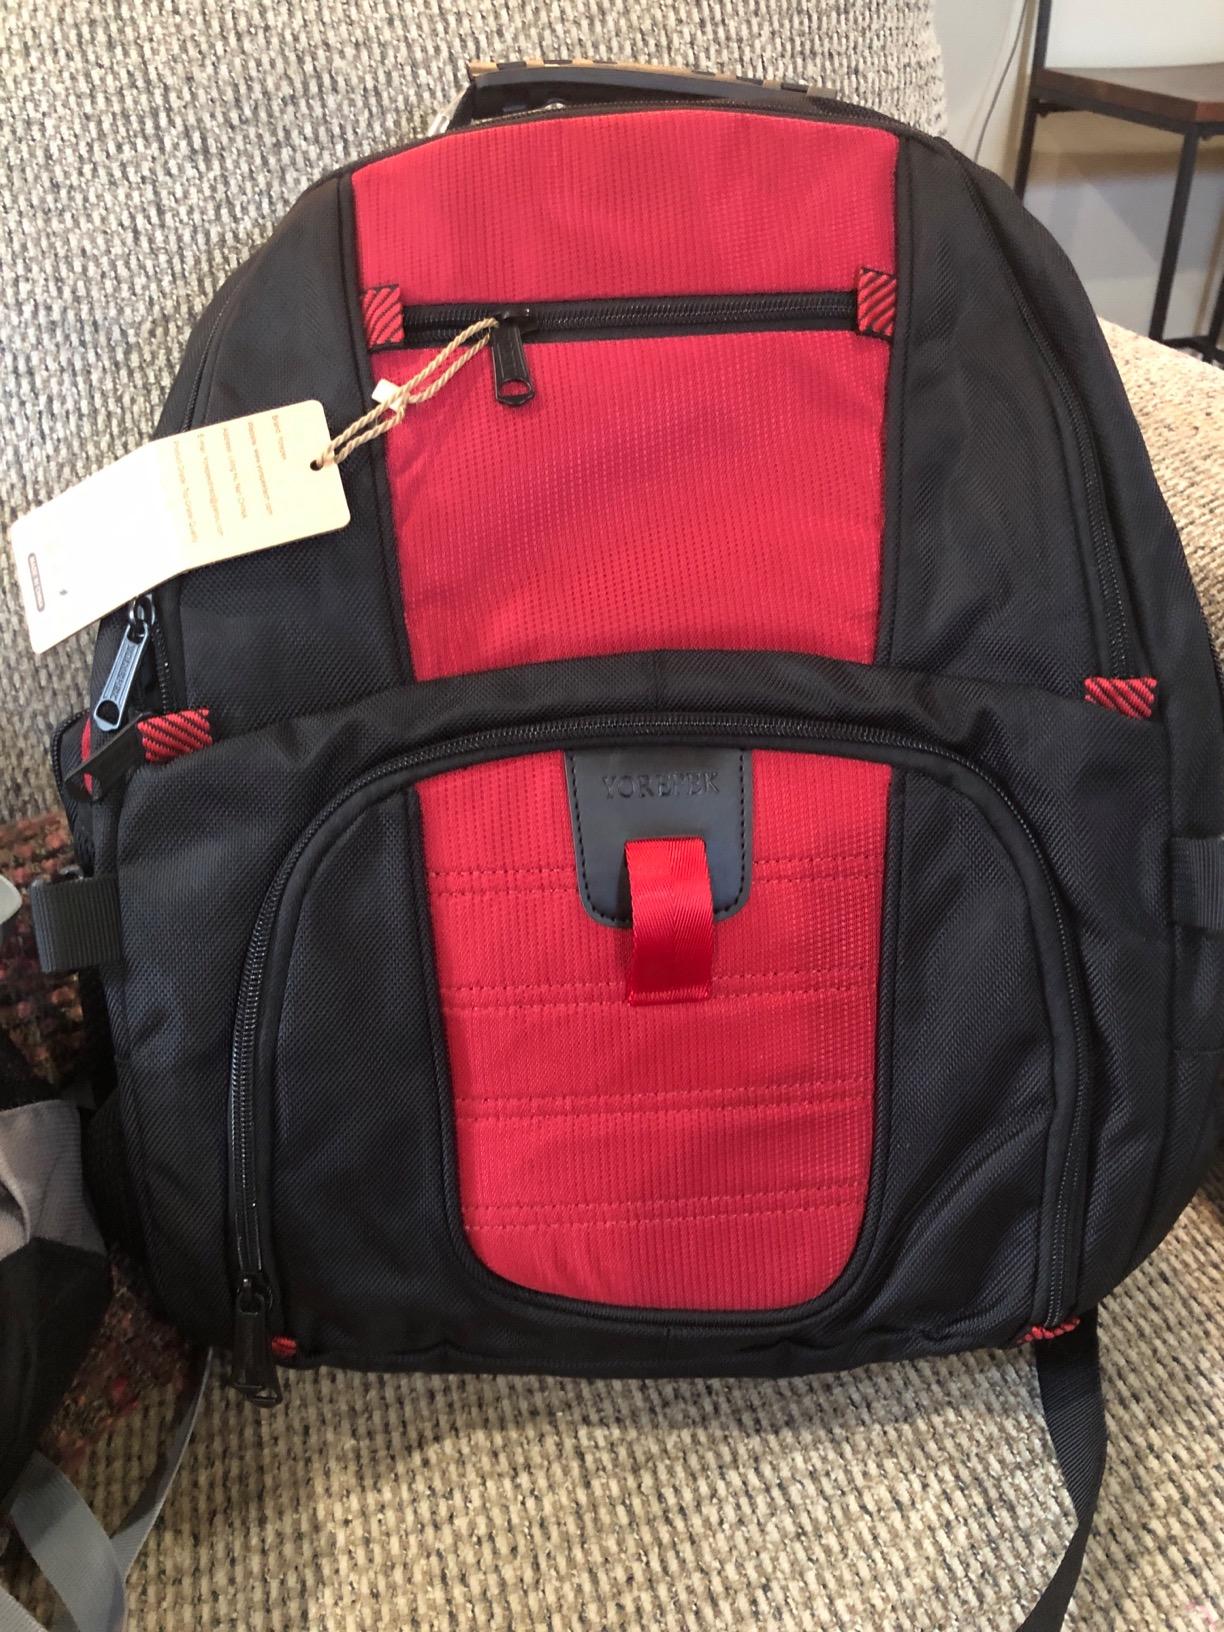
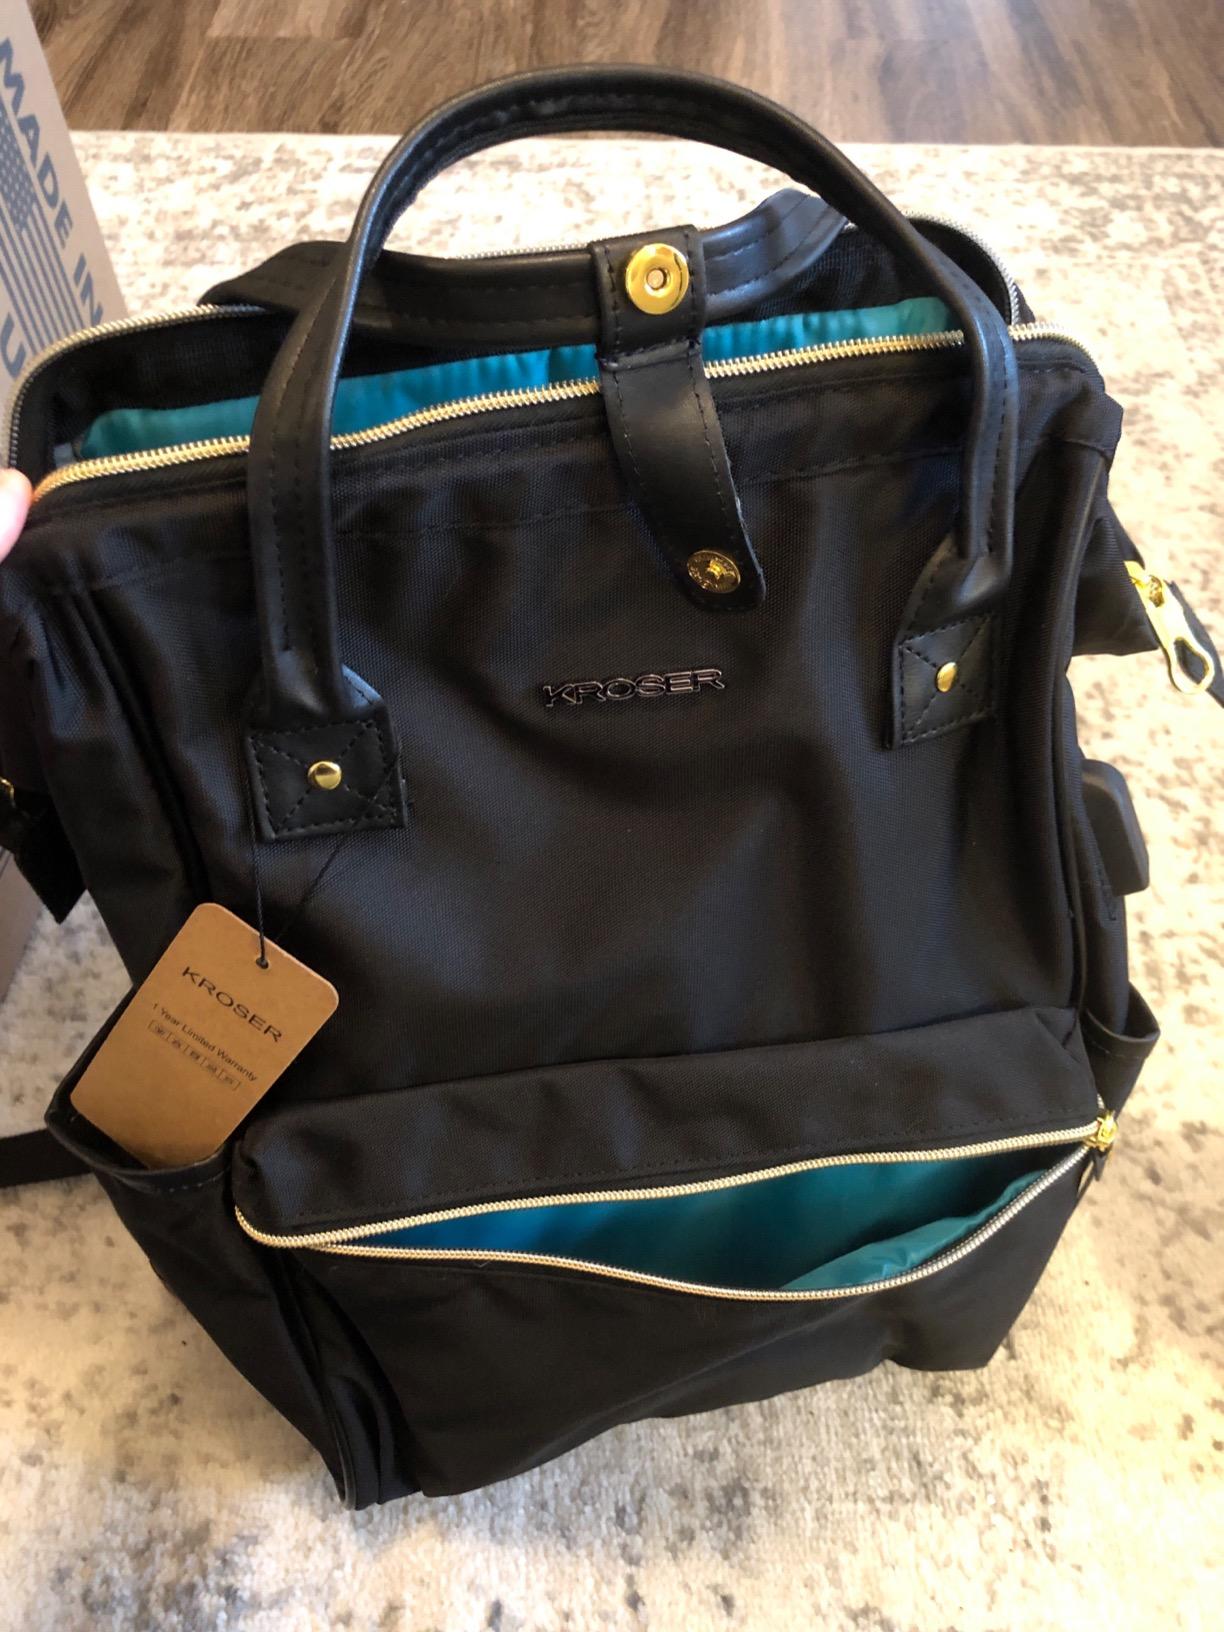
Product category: bag
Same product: no